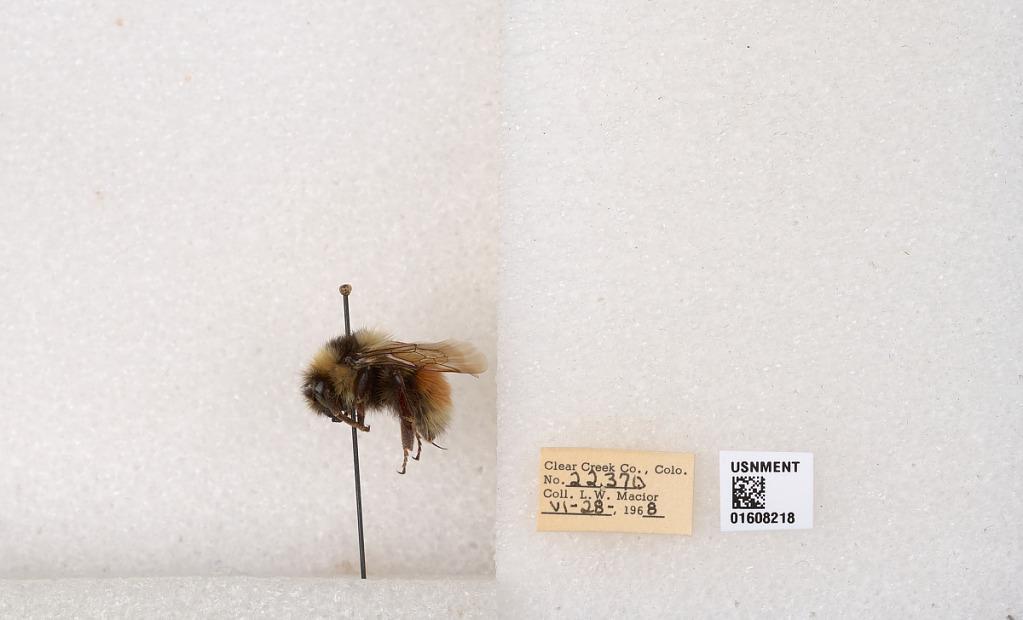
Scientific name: Bombus (Pyrobombus) sylvicola Kirby
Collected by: L. Macior
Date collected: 1968-6-28
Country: United States
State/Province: Colorado
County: Clear Creek
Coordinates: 39.6891, -105.644